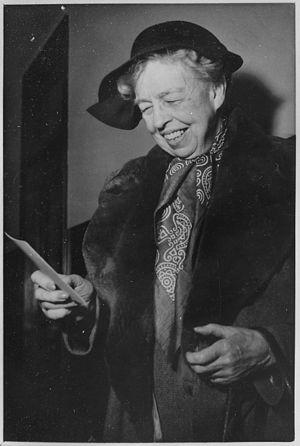
Anna Eleanor Roosevelt, née le 11 octobre 1884 et morte le 7 novembre 1962, est l’épouse de Franklin Delano Roosevelt. Par cette union, elle est la Première dame des États-Unis du 4 mars 1933 au 12 avril 1945. Elle a été la première à donner une dimension politique et médiatique affirmée à ce rôle.